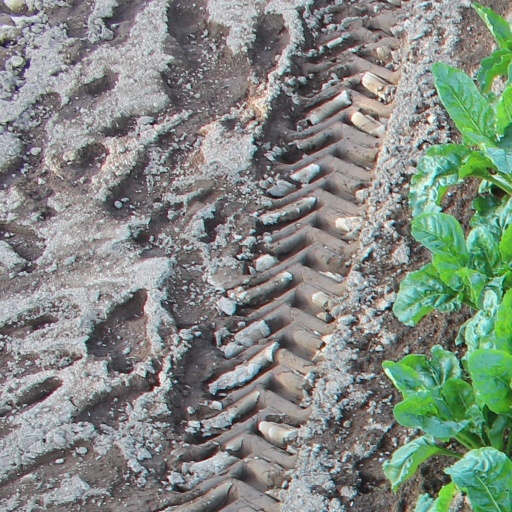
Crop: sugar beet